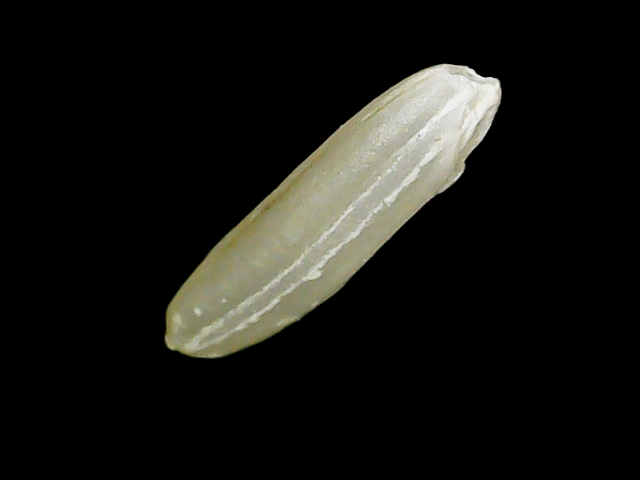
Rice variety: Binadhan7